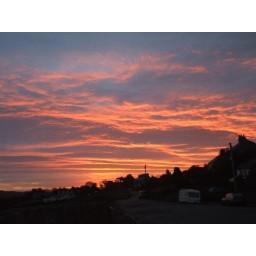
red sky in the morning...